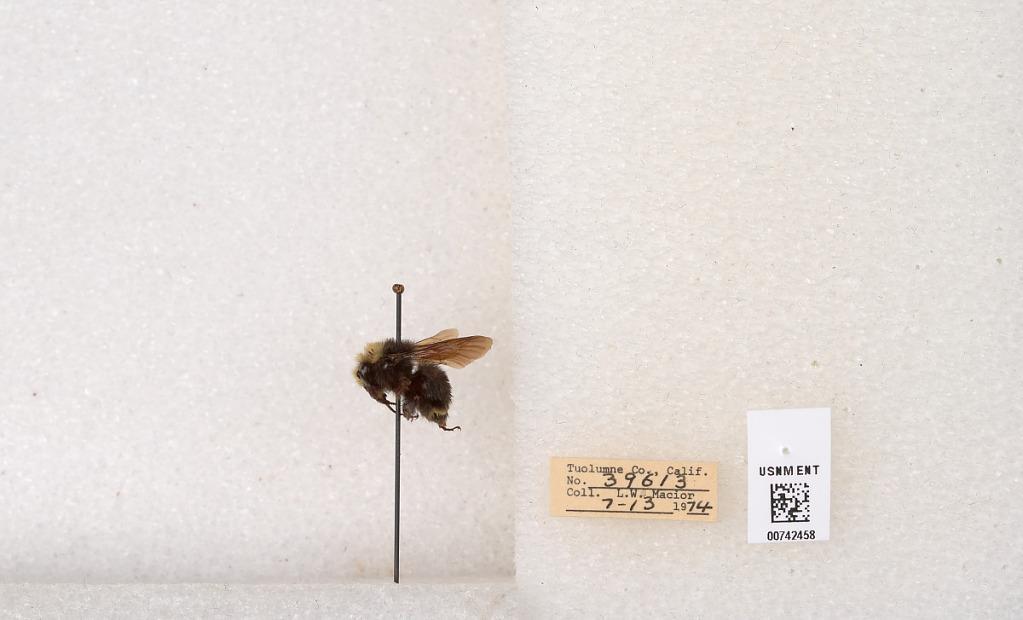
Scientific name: Bombus (Pyrobombus) vosnesenskii Radoszkowski
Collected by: L. Macior
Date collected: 1974-7-13
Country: United States
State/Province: California
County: Tuolumne
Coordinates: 38.0276, -119.955